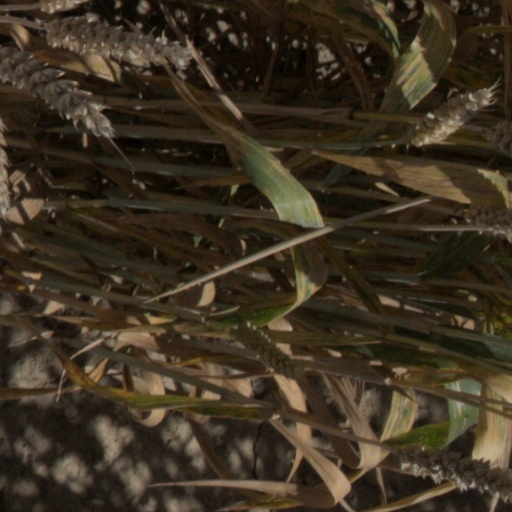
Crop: wheat